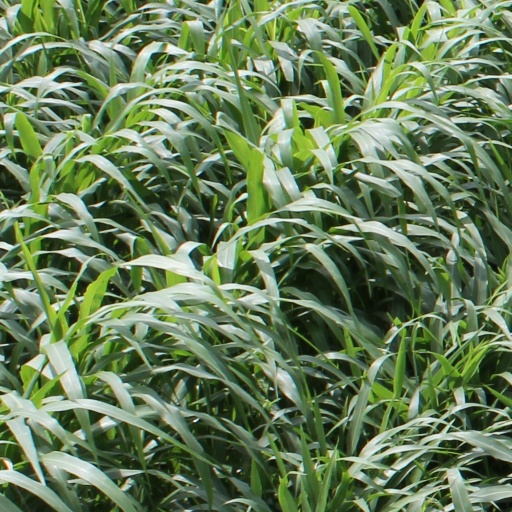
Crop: sorghum